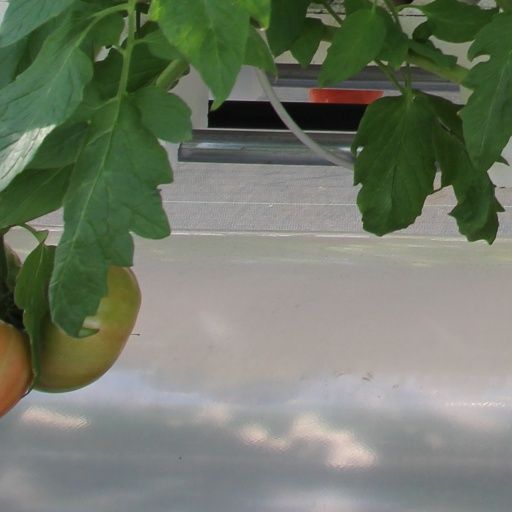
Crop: tomato